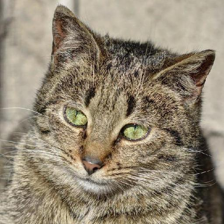
Label: animals